Gouffre de la Pierre Saint-Martin

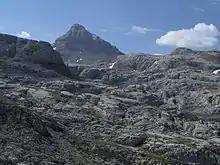
Les Arres d'Anie.

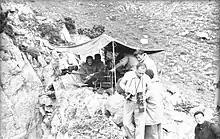
1952 expedition to the gouffre Lépineux.

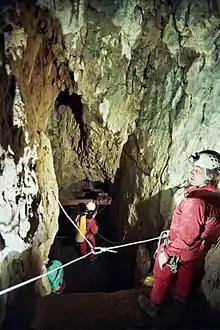
Entrance of gouffre de la Pierre Saint-Martin in 2010.

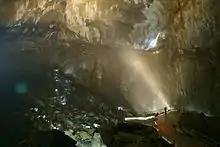
La salle de la Verna.

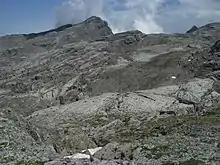
Near the gouffre des Partages.

Investigated by Eugène Fournier and Édouard-Alfred Martel at the end of the nineteenth century, the massif became famous with the discovery in 1950 by Georges Lépineux, of the shaft that proved to be the first entrance to the réseau de La Pierre Saint-Martin. In search of shafts in the area, he saw an Alpine chough, emerge from a hole which he found to be emitting a draught. He and some companions removed a blockage, to discover the entrance to the abyss.